Bulli Jetty

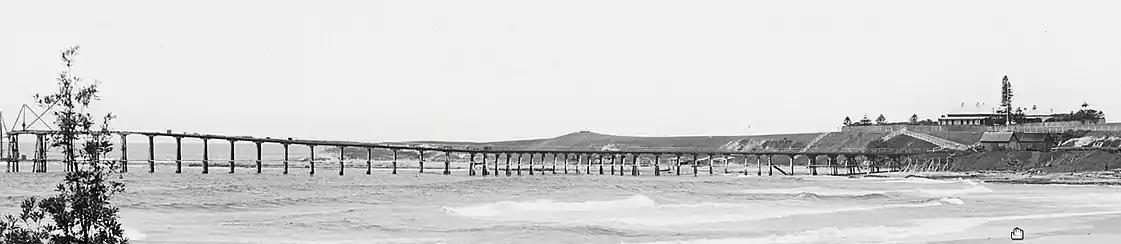
Bulli Jetty and Sandon Point showing George Adam's house called "Sandon Cottage" (now demolished) circa 1900.

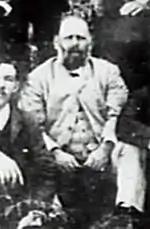
Alexander Spence Artis.

One of the first managers of the jetty was Alexander Spence Artis. At the age of 27 he commenced work at the jetty soon after it was opened and remained there until his retirement twenty-four years later. Artis was born in England and became an able seaman and later qualified as a second mate. In 1863 after he arrived in Sydney on the ship Canada West he deserted. He married Eliza Lang in Glebe a few months later and they came to Bulli to live. He sought employment on the jetty and eventually he rose to the position of manager.